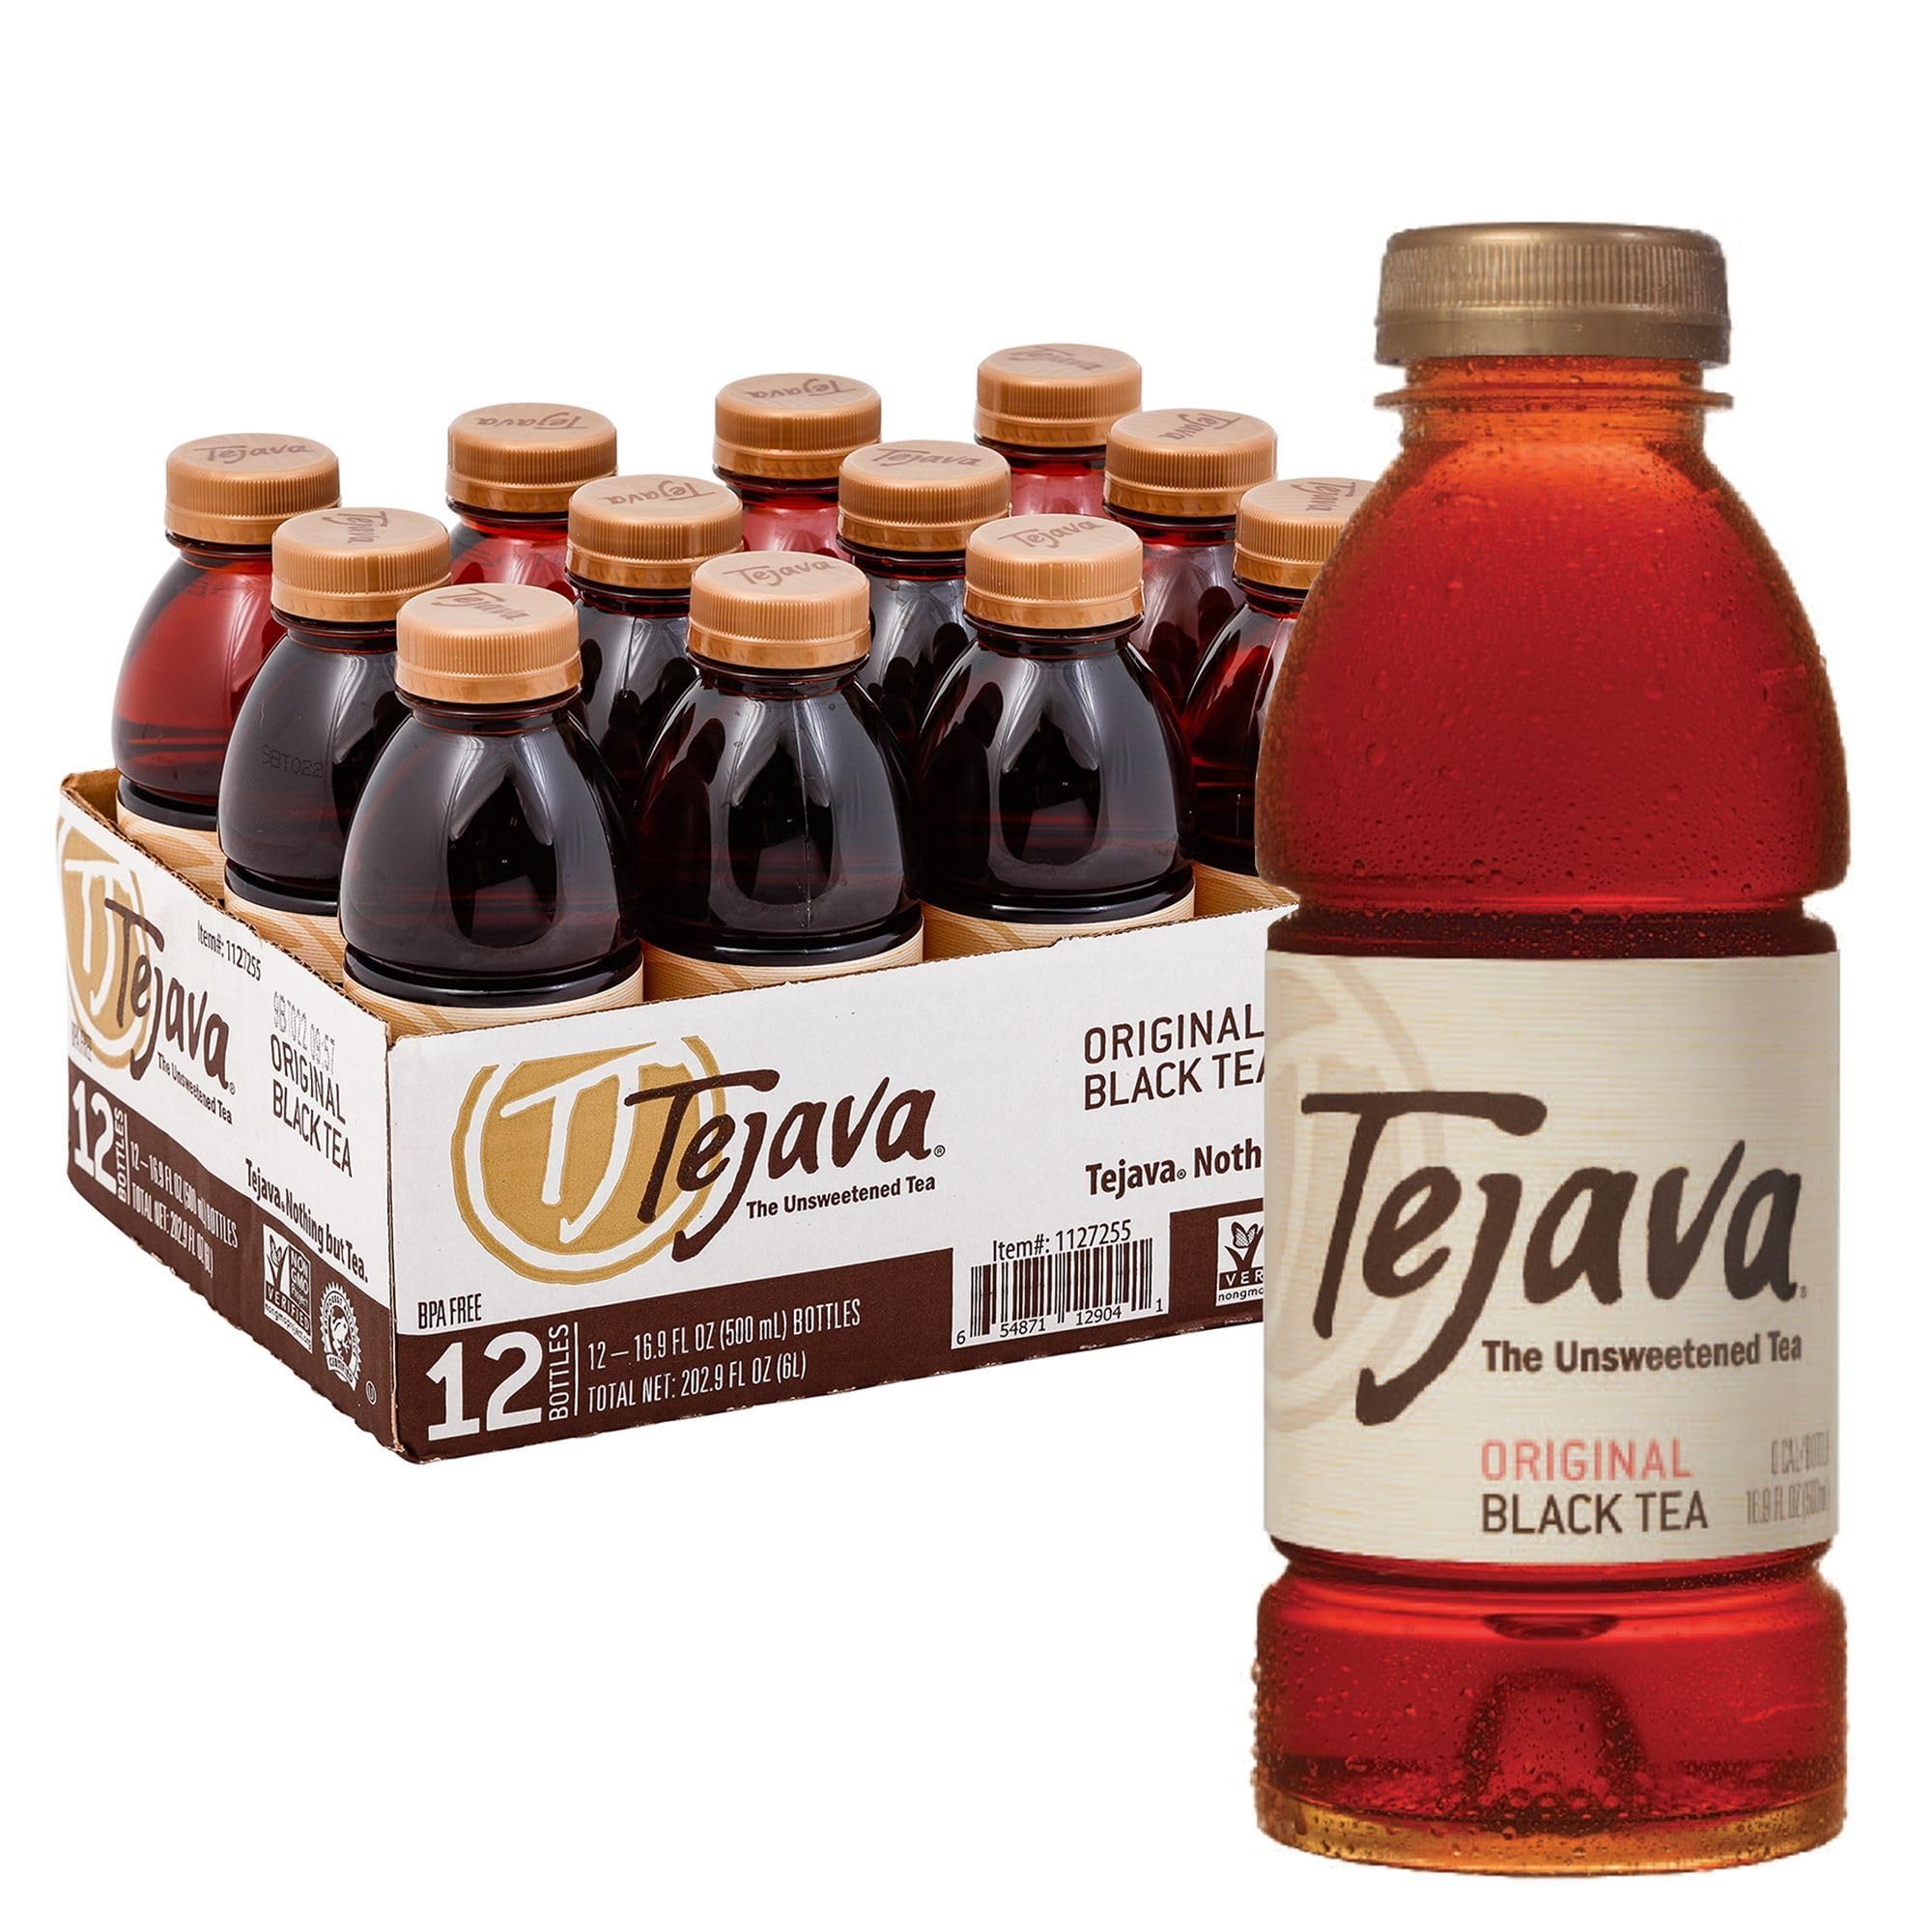
Item Name: Tejava Original Unsweetened Black Iced Tea, 12 Pack, 16.9oz PET Bottles, Non-GMO, Kosher, No Sugar or Sweeteners, No calories, No Preservatives, Brewed in Small Batches
Bullet Point 1: 12 Bottles of Tejava Original Black Tea – Each 16.9 oz PET bottle contains smooth, unsweetened black tea brewed to perfection
Bullet Point 2: Pure & Simple Ingredients – Made with brewed tea and natural flavors, with no added sweeteners or preservatives
Bullet Point 3: Premium Tea Leaves from Java – Sourced from Rainforest Alliance Certified, non-GMO farms to ensure high quality and sustainable sourcing.
Bullet Point 4: Smooth, Bold, & Refreshing – Expertly brewed for a rich, full-bodied black tea taste with a crisp citrus finish.
Bullet Point 5: Perfect for Any Occasion – Enjoy at home, take it on the go, or share with friends—this refreshing iced tea is ideal for any tea lover seeking a zesty twist.
Value: 12.0
Unit: Count

Price: 26.99